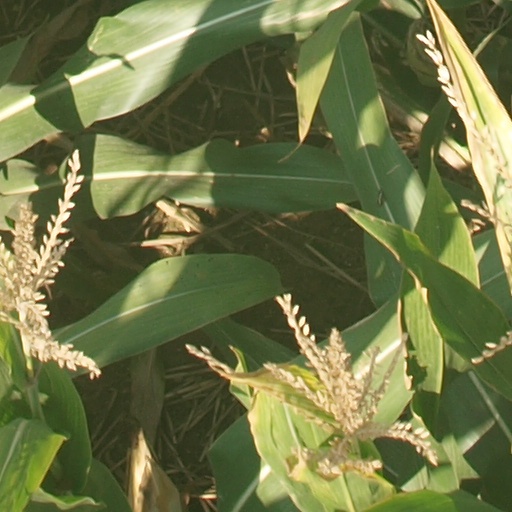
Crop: maize; corn